Telde

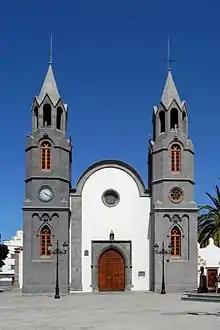
San Juan Bautista church

In the past, Telde was an agricultural community, the main crops being sugar canes, vineyards, bananas and tomatoes. Today the surrounding area of Telde is quite heavily industrialised, becoming the industrial centre on the island.